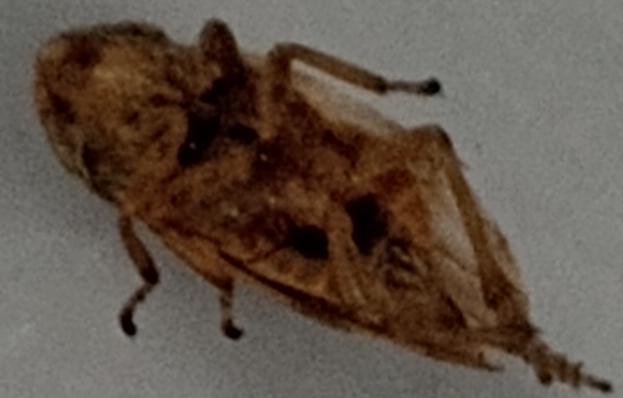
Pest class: occasional_pest